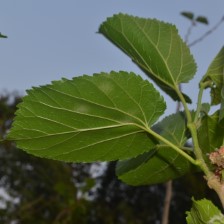
Variety: ChiangMaiBuriram60